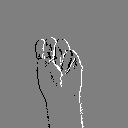
ASL letter: m